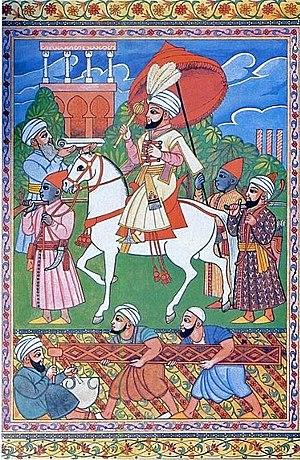
Le Sultan Saâdien Ahmedal-Mansour dans les jardins du palais El Badii à Marrackech . Miniature ottomane , 17 ème siècle.
La Mansouria est une tenue traditionnelle historique du Maroc portée par les femmes de toutes les régions de pays.